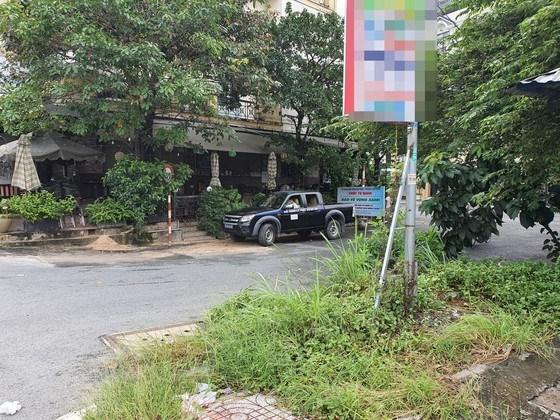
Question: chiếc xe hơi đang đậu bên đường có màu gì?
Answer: màu đen